Cape Kolka

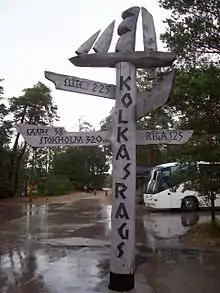
Kolka Signpost

Cape Kolka is a cape on the Baltic Sea, near the entry to Gulf of Riga, on the Livonian coast, in the Courland Peninsula of Latvia. The cape is surrounded by the Irbe Strait (Irbes šaurums) which serves as the natural border with Estonia. Cape Kolka represents the north-western limit of the Gulf of Riga. East of the cape is the island of Ruhnu (Estonia) that lies in the middle of the Gulf.